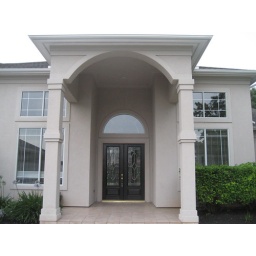
The glass on the front doors look like they have S's engraved in them...guess the house was make for us.